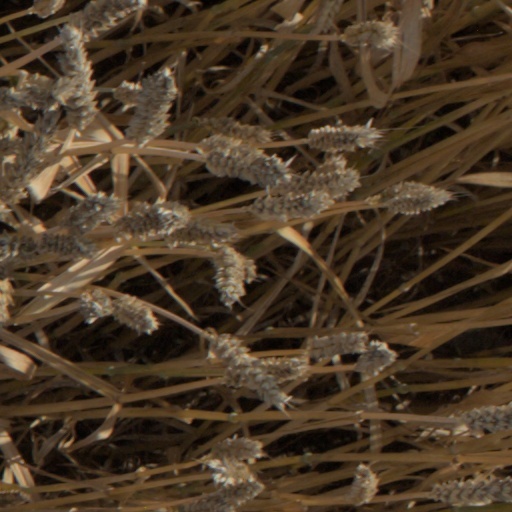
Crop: wheat